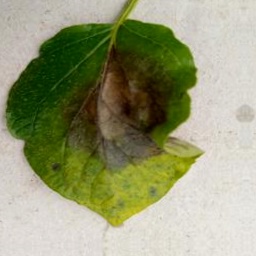
Etiqueta: Late Blight